Mahanadi

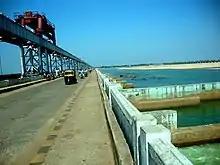

Average annual surface water potential of 66.9 km has been assessed in this basin. Out of this, 50.0 km is usable water. Culturable area in the basin is about , which is 4% of the total culturable area of the country.